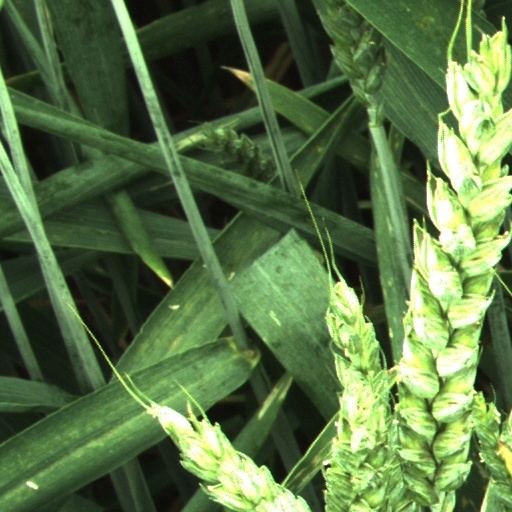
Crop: wheat